Michael Sobell

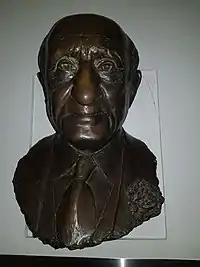
Bust of Sir Michael Sobell at Sobell Leisure Centre, Aberdare

Sobel (from 1946, Sobell) was born in Boryslav, Galicia, into a Jewish family; he was the only son of Lewis Sobel and his wife, Esther. His family owned factories in the Austro-Hungarian empire and oil interests at Limburg in Germany, but his parents moved to England in 1903 to escape antisemitism. The family settled in Dalston, east London, where Lewis Sobell set up as a confectioner. From 1903 Michael Sobell attended the Central Foundation Boys' School on Cowper Street in Finsbury. He married his wife Anne in 1917.